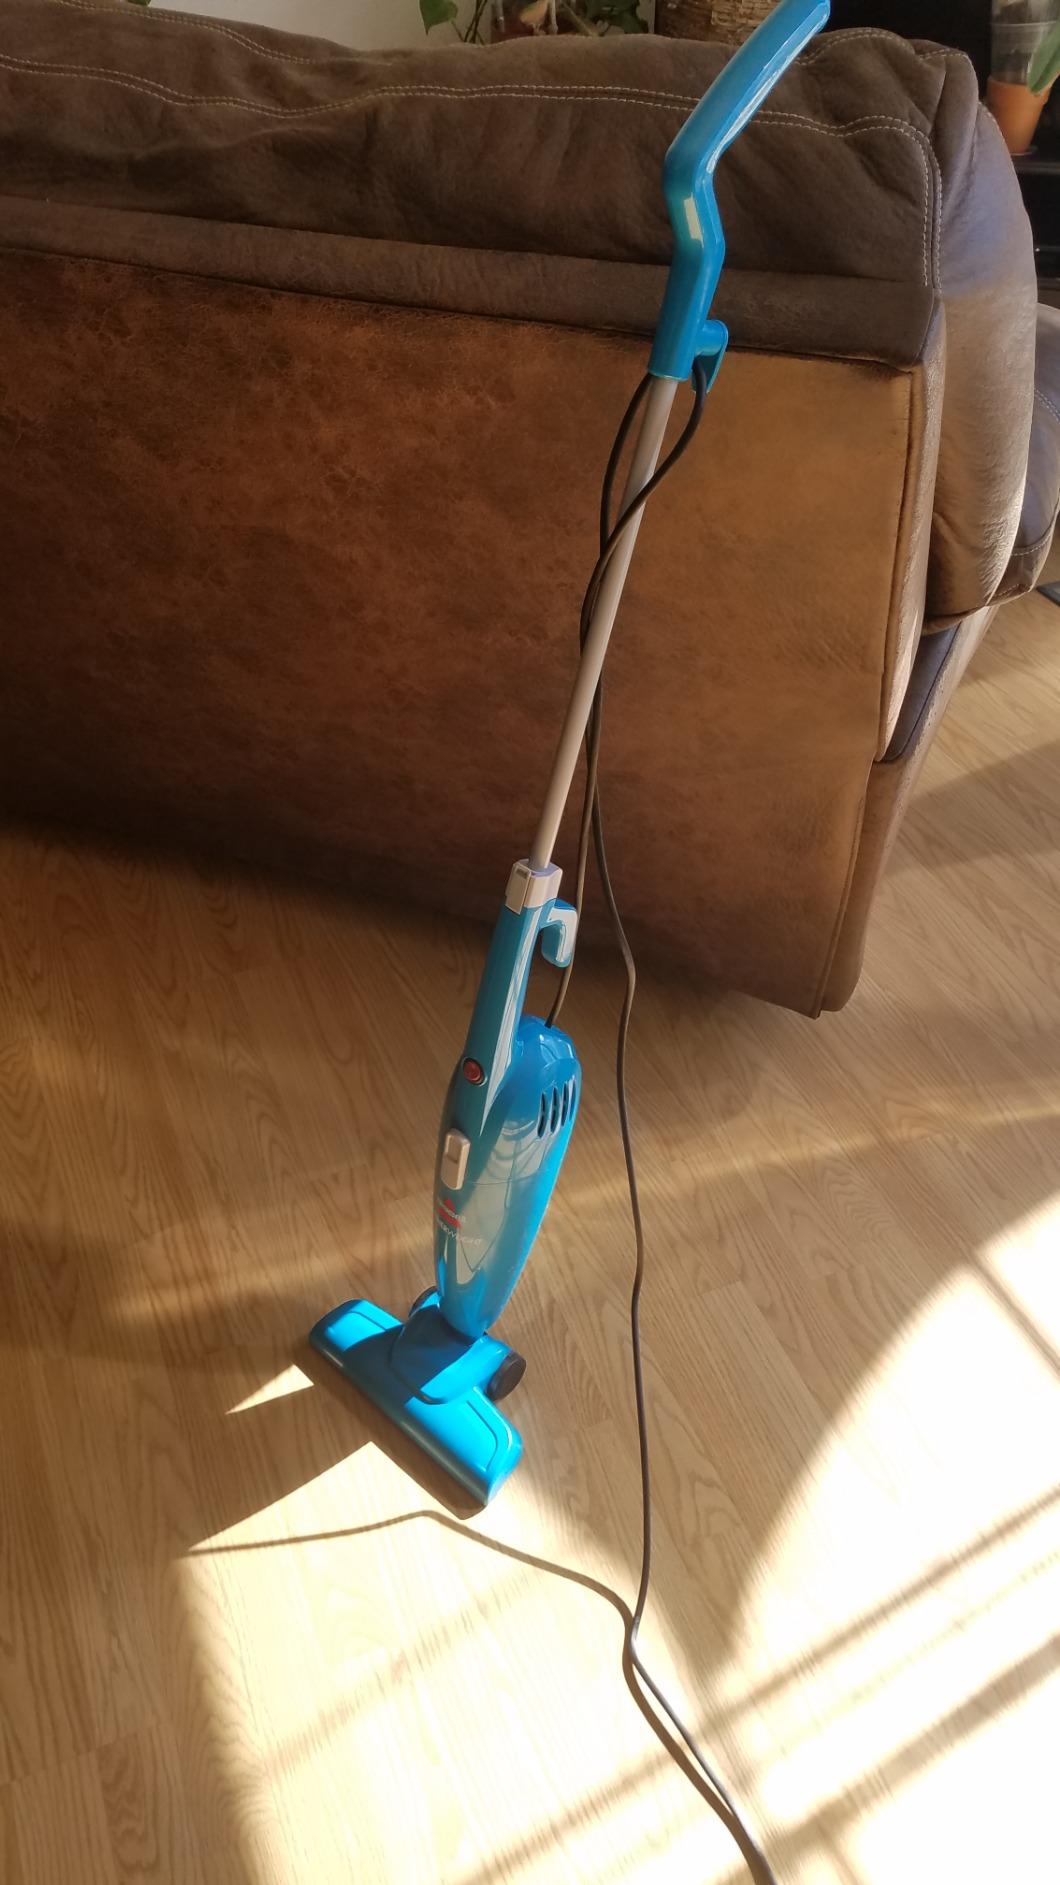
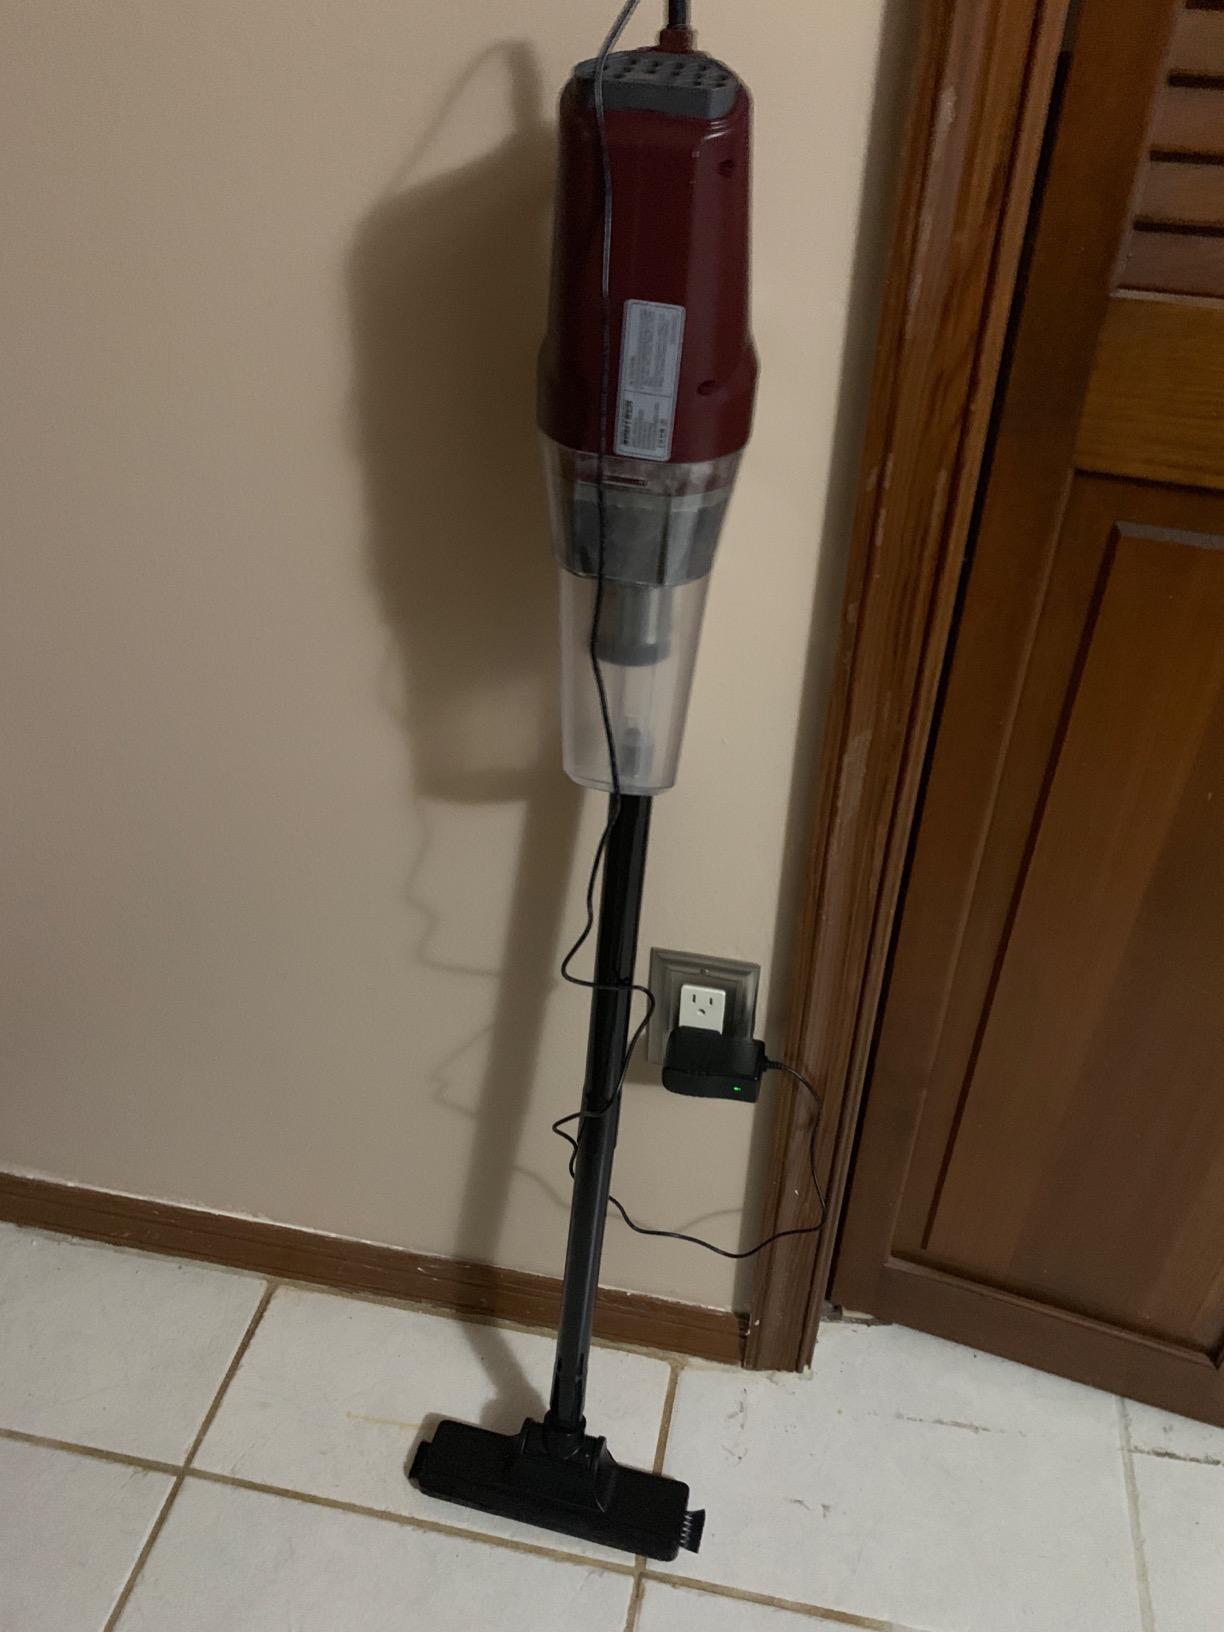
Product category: items_vacuum
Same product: no